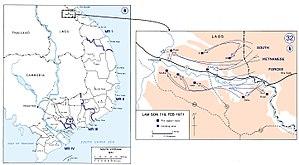
L’opération Lam Son 719 est une offensive conduite dans la partie sud-est du Royaume du Laos par l'Armée de la République du Viêt Nam entre le 8 février et le 25 mars 1971 pendant la guerre du Viêt Nam. Les États-Unis ont fourni un soutien logistique, aérien et d'artillerie mais ne purent fournir un appui terrestre en vertu des règles d'engagement existantes et du droit international. L'objectif de cette offensive limitée est d'empêcher une possible future offensive de l'armée populaire vietnamienne dont le système logistique passait par le territoire laotien.